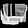
Label: Bag